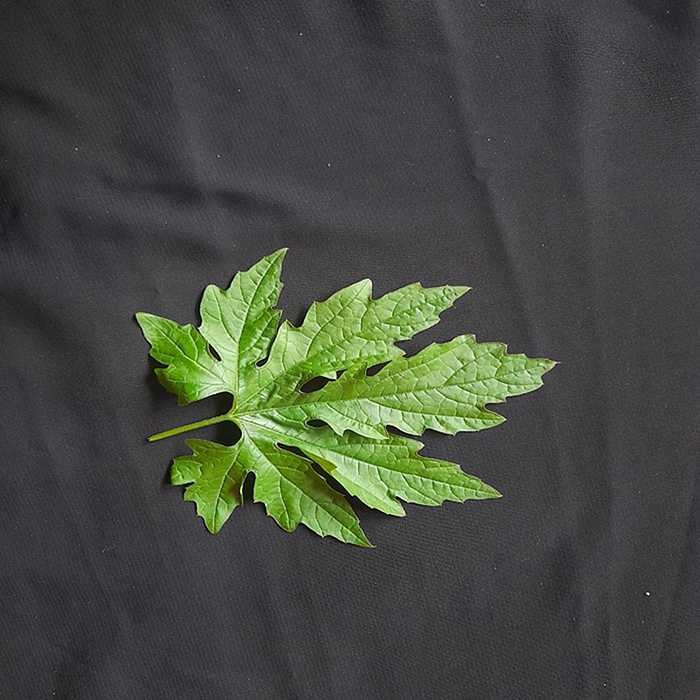
Plant: Bitter Gourd
Label: Fresh leaf